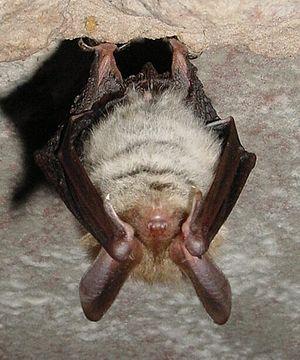
Vespertilion de Bechstein
La Fruška gora est un massif montagneux situé en Serbie, au nord de la région de Syrmie, dans la province autonome de Voïvodine.
La Bar est une rivière française du département des Ardennes, affluent en rive gauche de la Meuse.
La grotte de Rancogne est une cavité souterraine naturelle de France, située sur la commune de Rancogne, au sud de La Rochefoucauld et à l'est d'Angoulême, en Charente, région Nouvelle-Aquitaine.
Villard-de-Lans [vilaʁ.də.lɑ̃] est une commune française située, géographiquement dans le massif du Vercors, administrativement dans le département de l'Isère, en région Auvergne-Rhône-Alpes et, autrefois rattachée à l'ancienne province du Dauphiné.
Montaud est une commune française située géographiquement dans le massif du Vercors, administrativement dans le département de l'Isère et en région Auvergne-Rhône-Alpes.
Vespertilion est le nom vernaculaire donné en français à des espèces de chauves-souris appartenant au genre Myotis, les espèces de ce genre étant plus généralement appelées « murins ». Dans une acception plus large, le terme vespertilion peut désigner l'ensemble de la famille des Vespertilionidés. La première mention du terme en français remonte à 1544. Il découle du latin classique, vespertilio et qui a donné en ancien italien vipistrello, puis pipistrello, redevenu « pipistrelle » en français.
Les Cuves de Sassenage ou grottes de Sassenage se situent dans le département de l'Isère, au pied du massif du Vercors, sur la commune de Sassenage, dans l'agglomération grenobloise.
Les Chiroptères, appelés couramment chauves-souris ou chauvesouris, sont un ordre de mammifères placentaires comptant près de 1 400 espèces, soit un quart de près de 5000 espèces de mammifères connues ; avec 175 genres regroupés en 20 familles. C'est le groupe de mammifères le plus important après celui des rongeurs. Ces animaux nocturnes volants sont souvent capables d'écholocation.
Le Murin de Bechstein, historiquement appelé Vespertilion de Bechstein, est une espèce de chauve-souris de la famille des Vespertilionidés. C’est une chauve-souris européenne de taille moyenne aux oreilles très longues et larges.